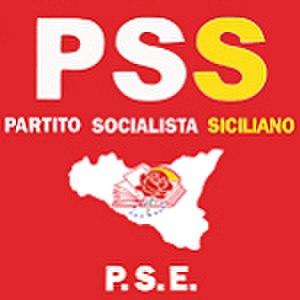
Le Parti socialiste sicilien est un parti politique sicilien créé le 21 mai 1893, d'inspiration social-démocrate et autonomiste.